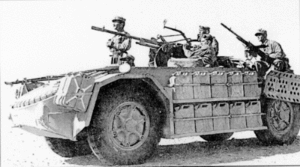
Le Cannone-Mitragliera da 20/65 modello 35, plus connu sous le nom de Breda Modèle 35, était un canon antiaérien de 20 mm produit par la Società Italiana Ernesto Breda. Il a été conçu en 1932 et a été adopté par les forces armées italiennes en 1935. C'était l'un de deux canons anti-aériens de 20 mm que les Italiens utilisèrent durant la Seconde Guerre mondiale, l'autre étant le 20 mm Scotti. Les deux tiraient des munitions de 20x138mmB.